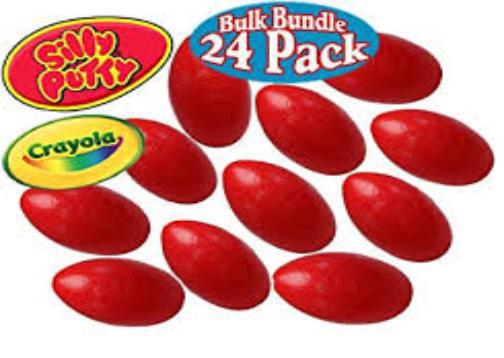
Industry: Leisure